Clutton-Tabenor FRED

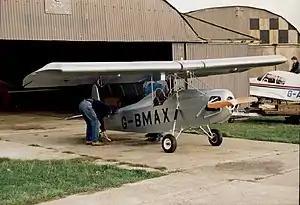
Being prepared for flight at Andrewsfield Airport, Essex, 1989

The Clutton-Tabenor FRED is a British homebuilt aircraft design introduced in 1963.